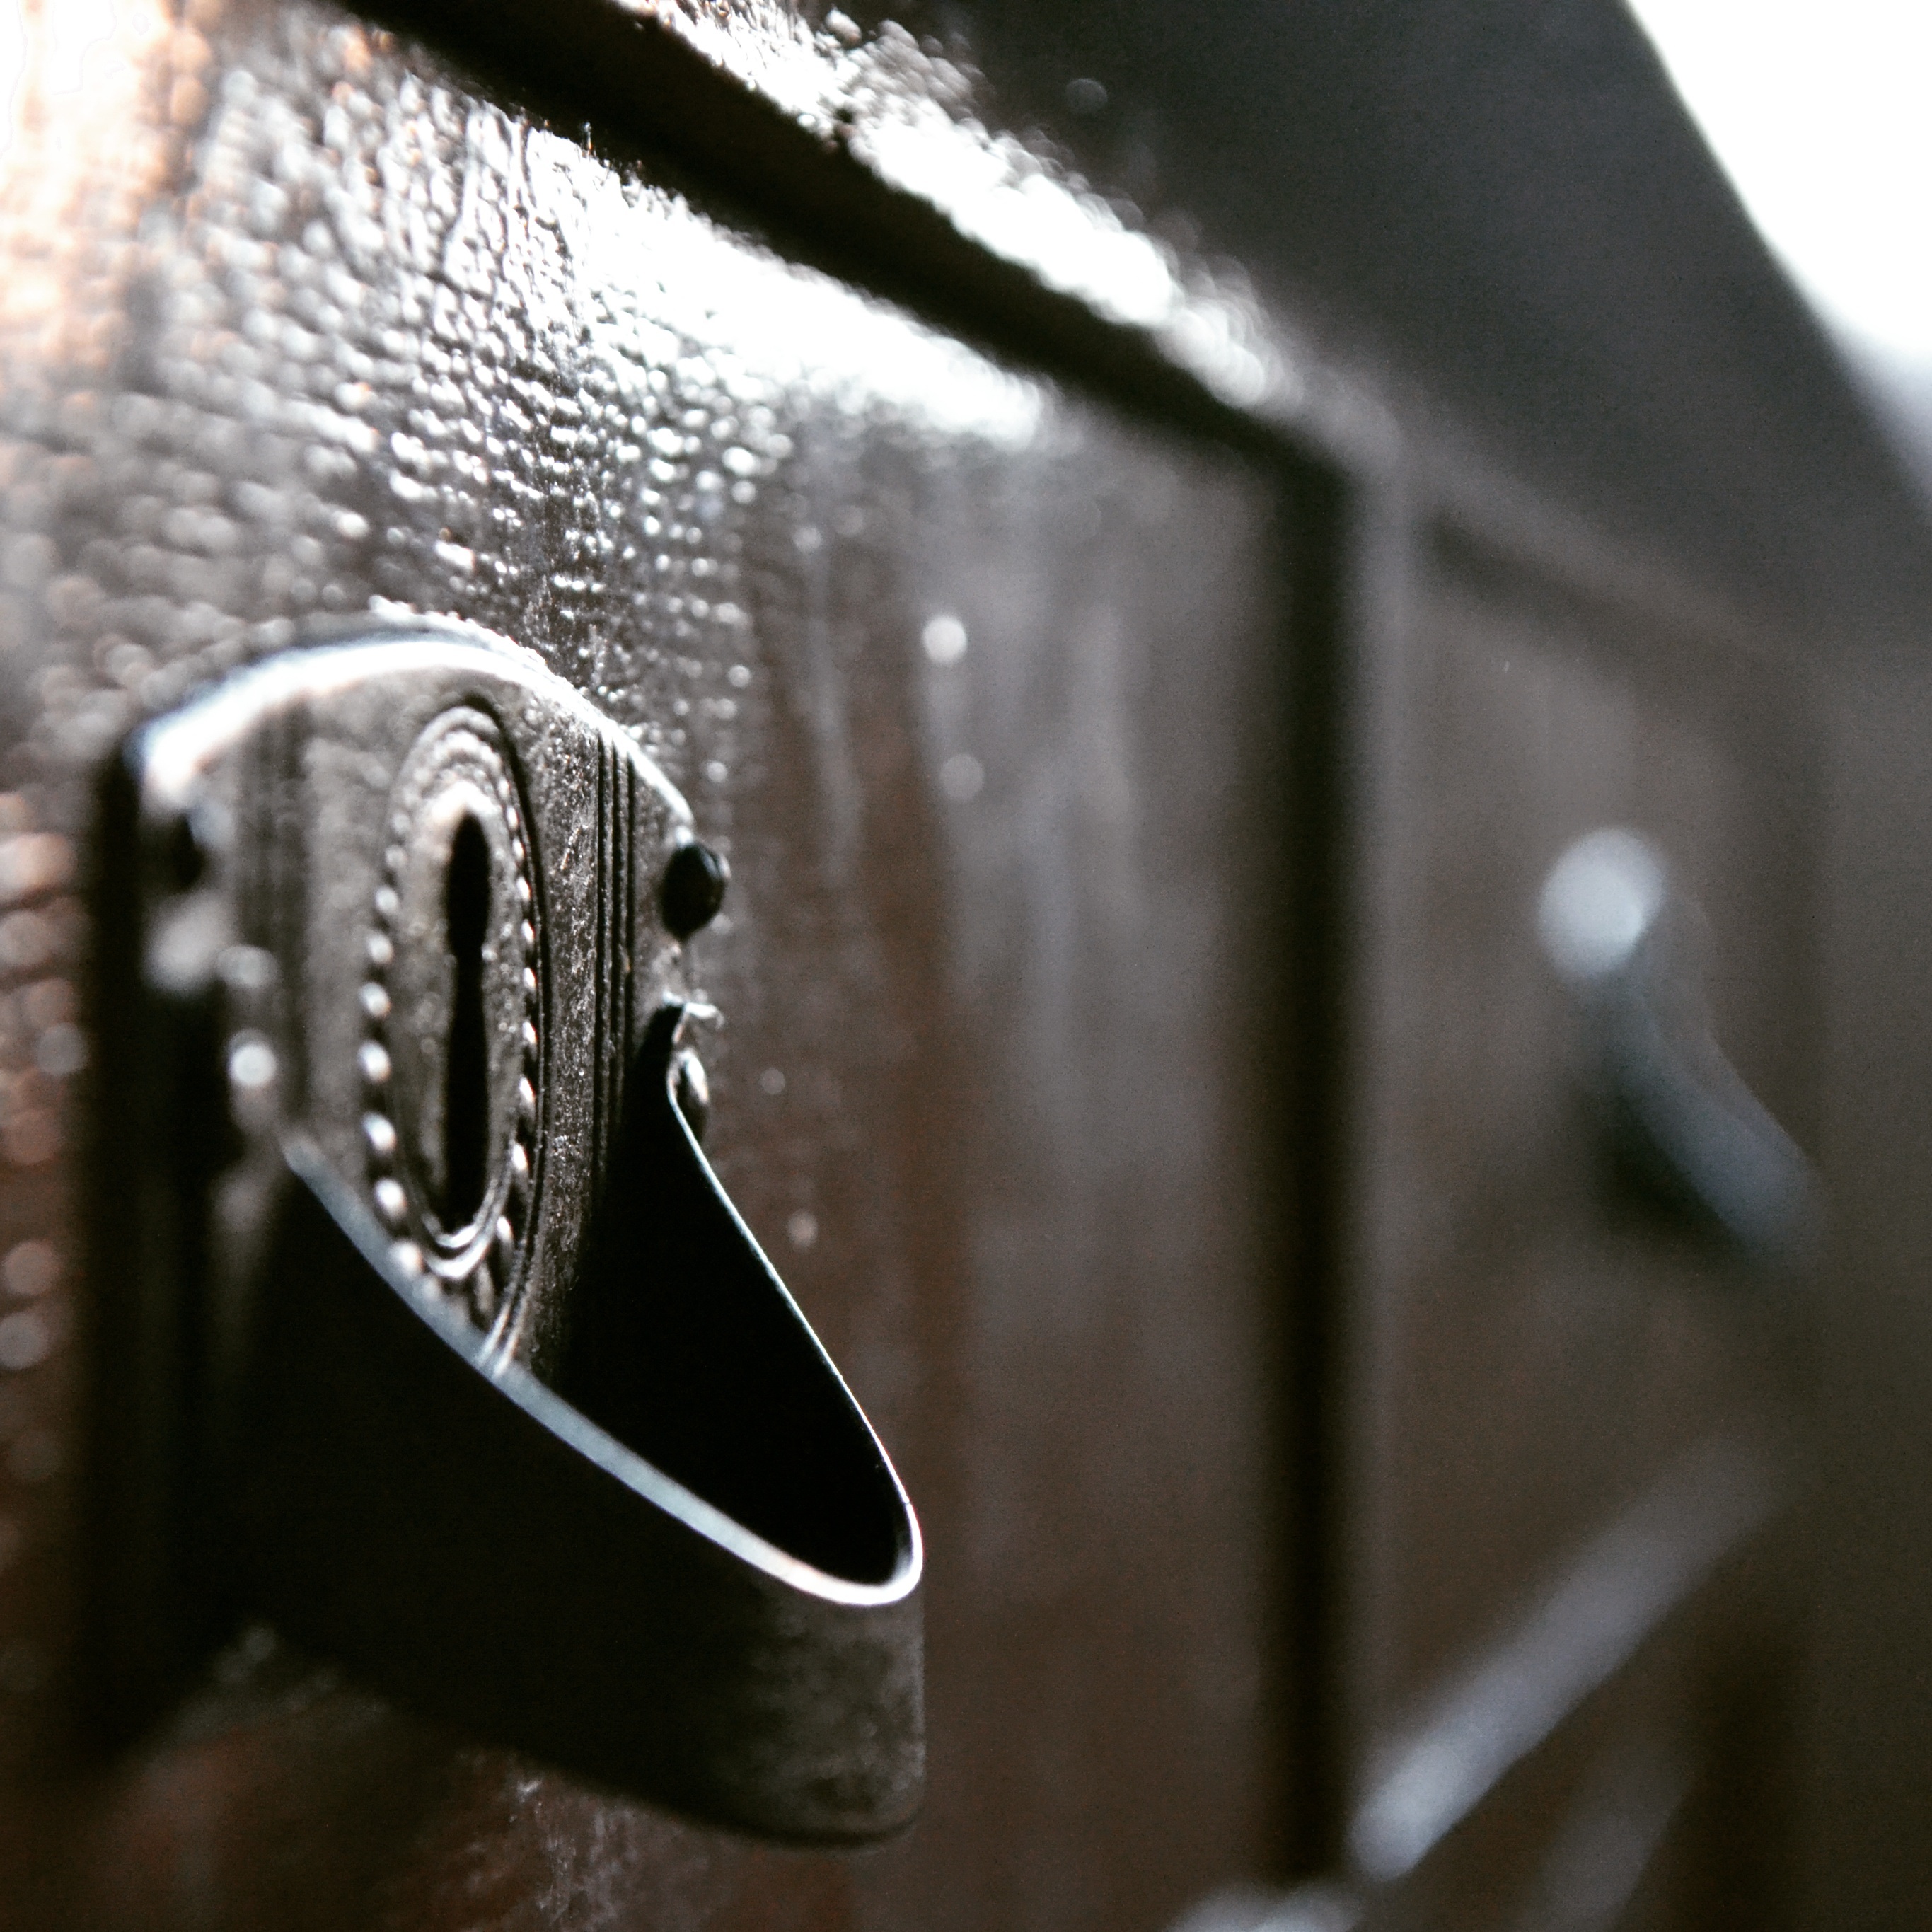
light, white, black, close up, fashion accessory